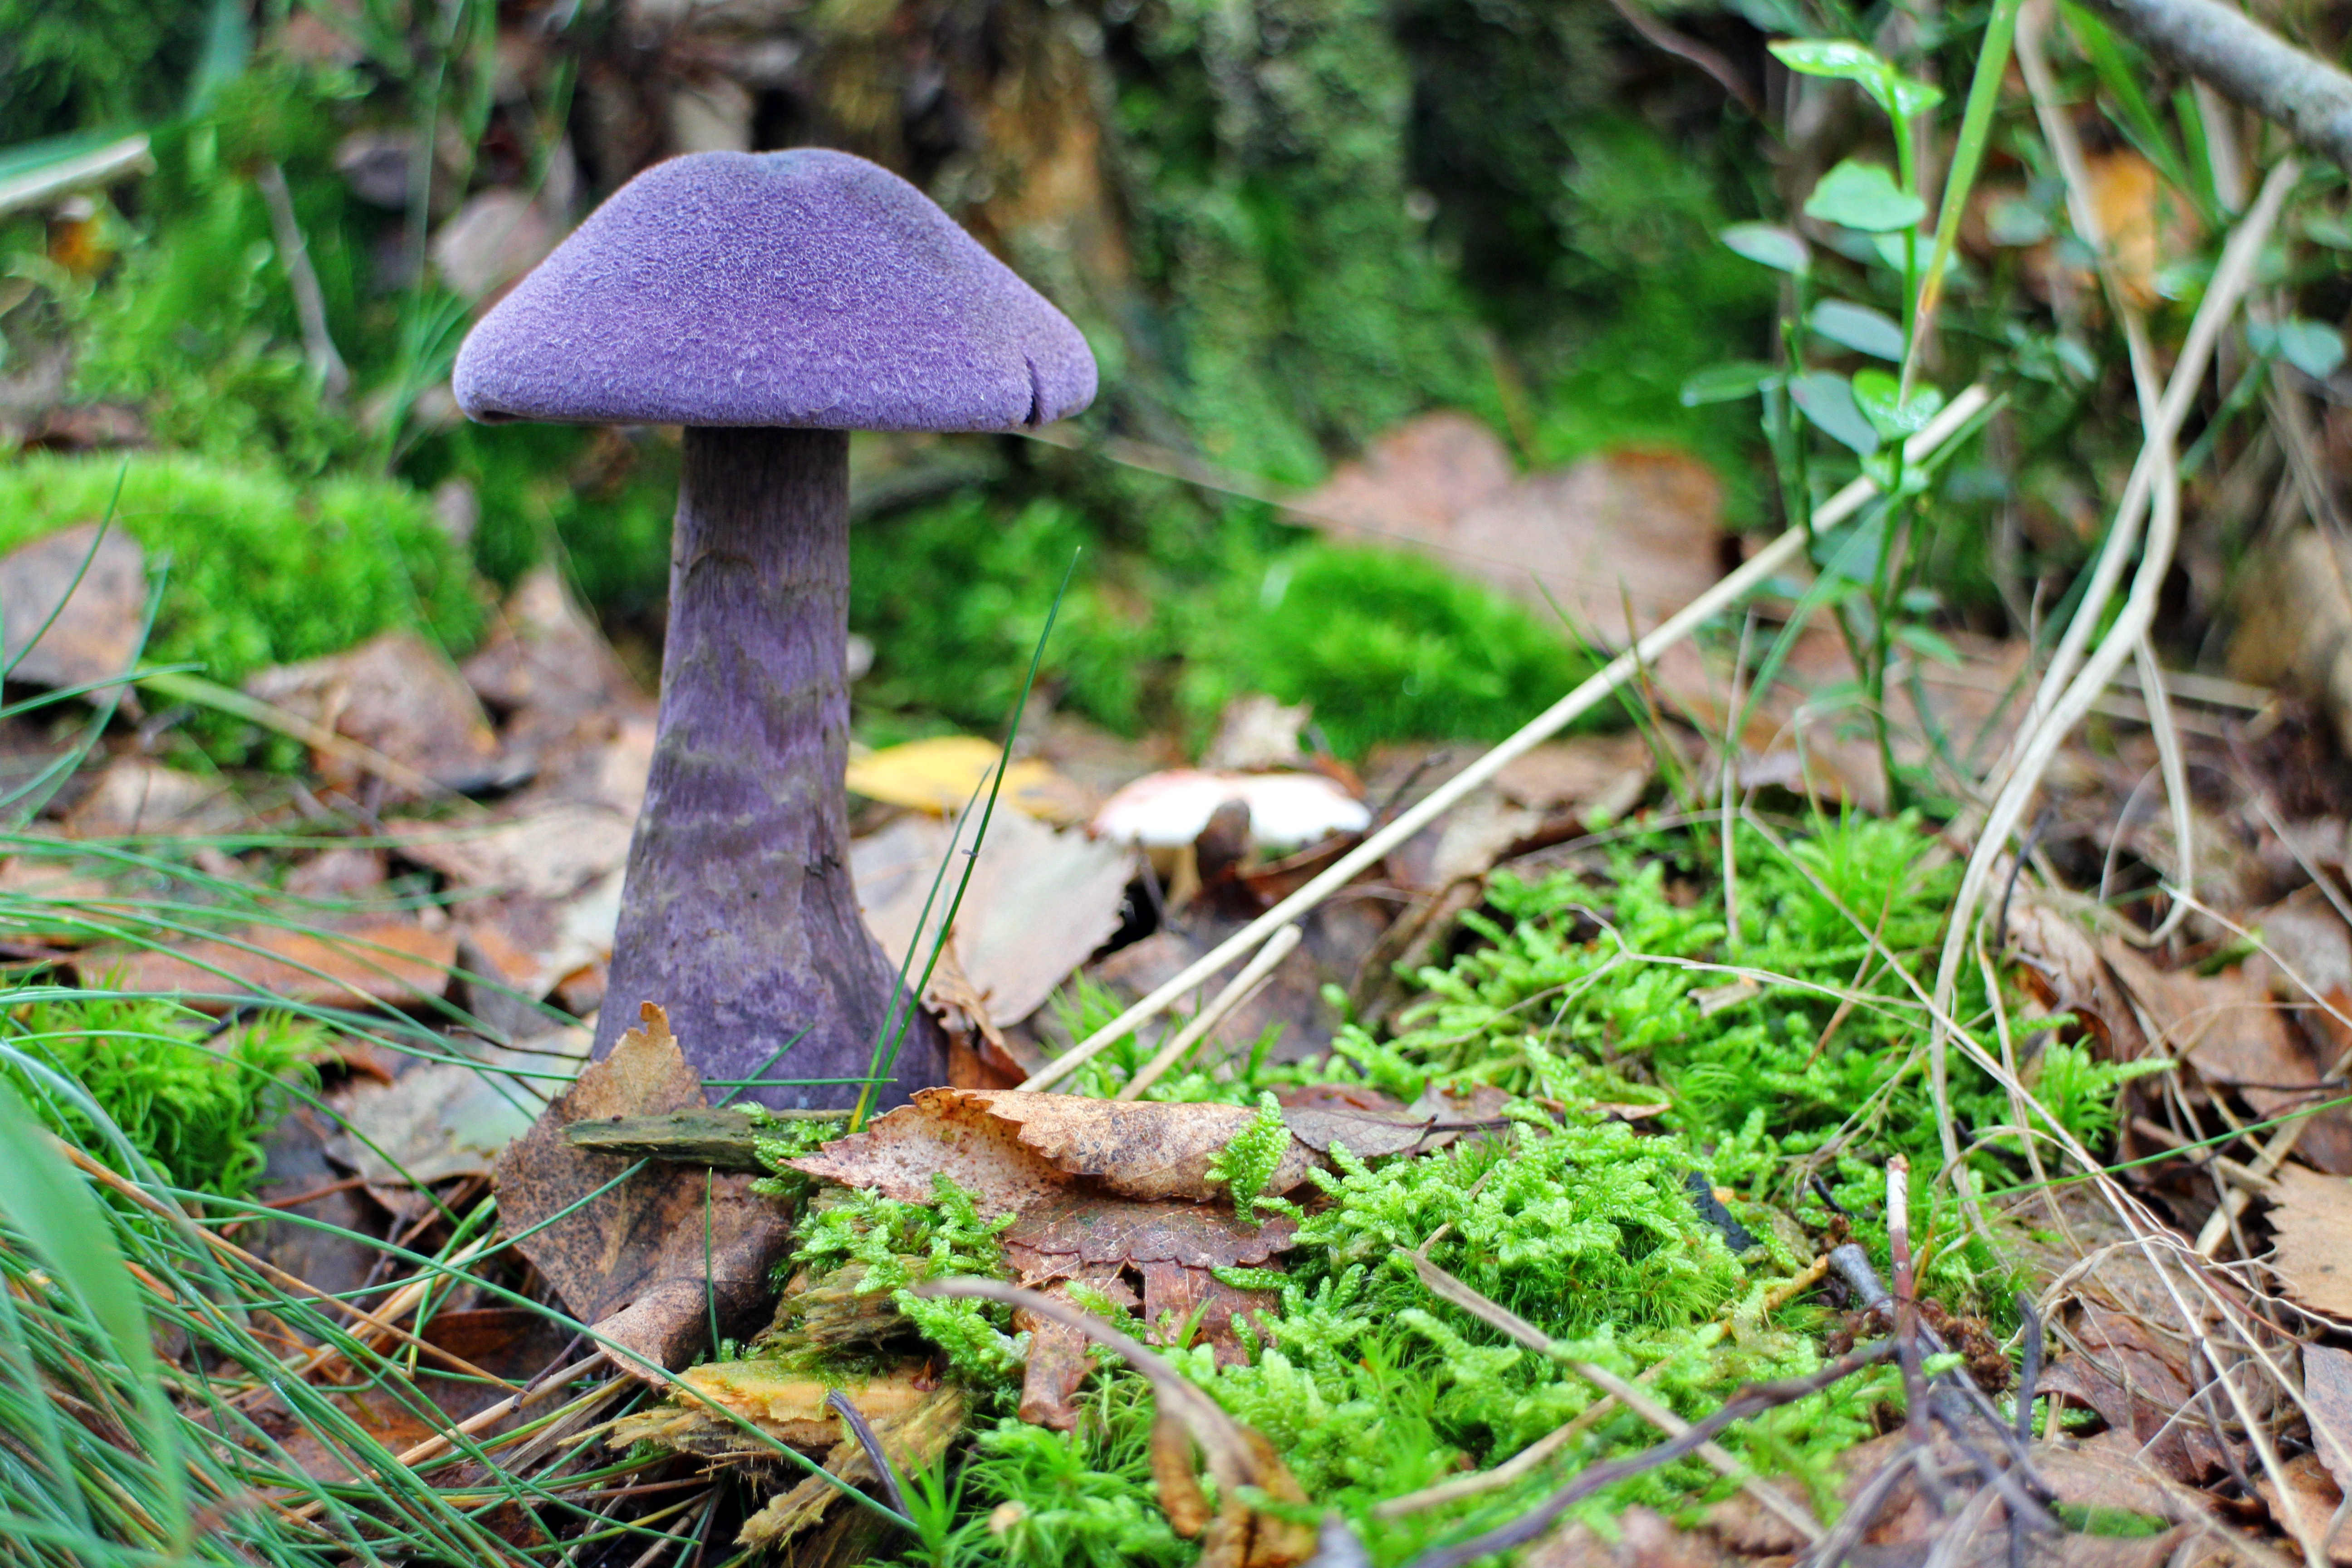
tree, nature, forest, grass, flower, wildlife, autumn, soil, mushroom, blue, flora, fauna, forest floor, fungus, violet, woodland, habitat, bolete, edible mushroom, natural environment, penny bun, dunkelvioletter schleierling, schleierling, dunkelvioletter dick athlete's foot, midnight mushroom, dick foot